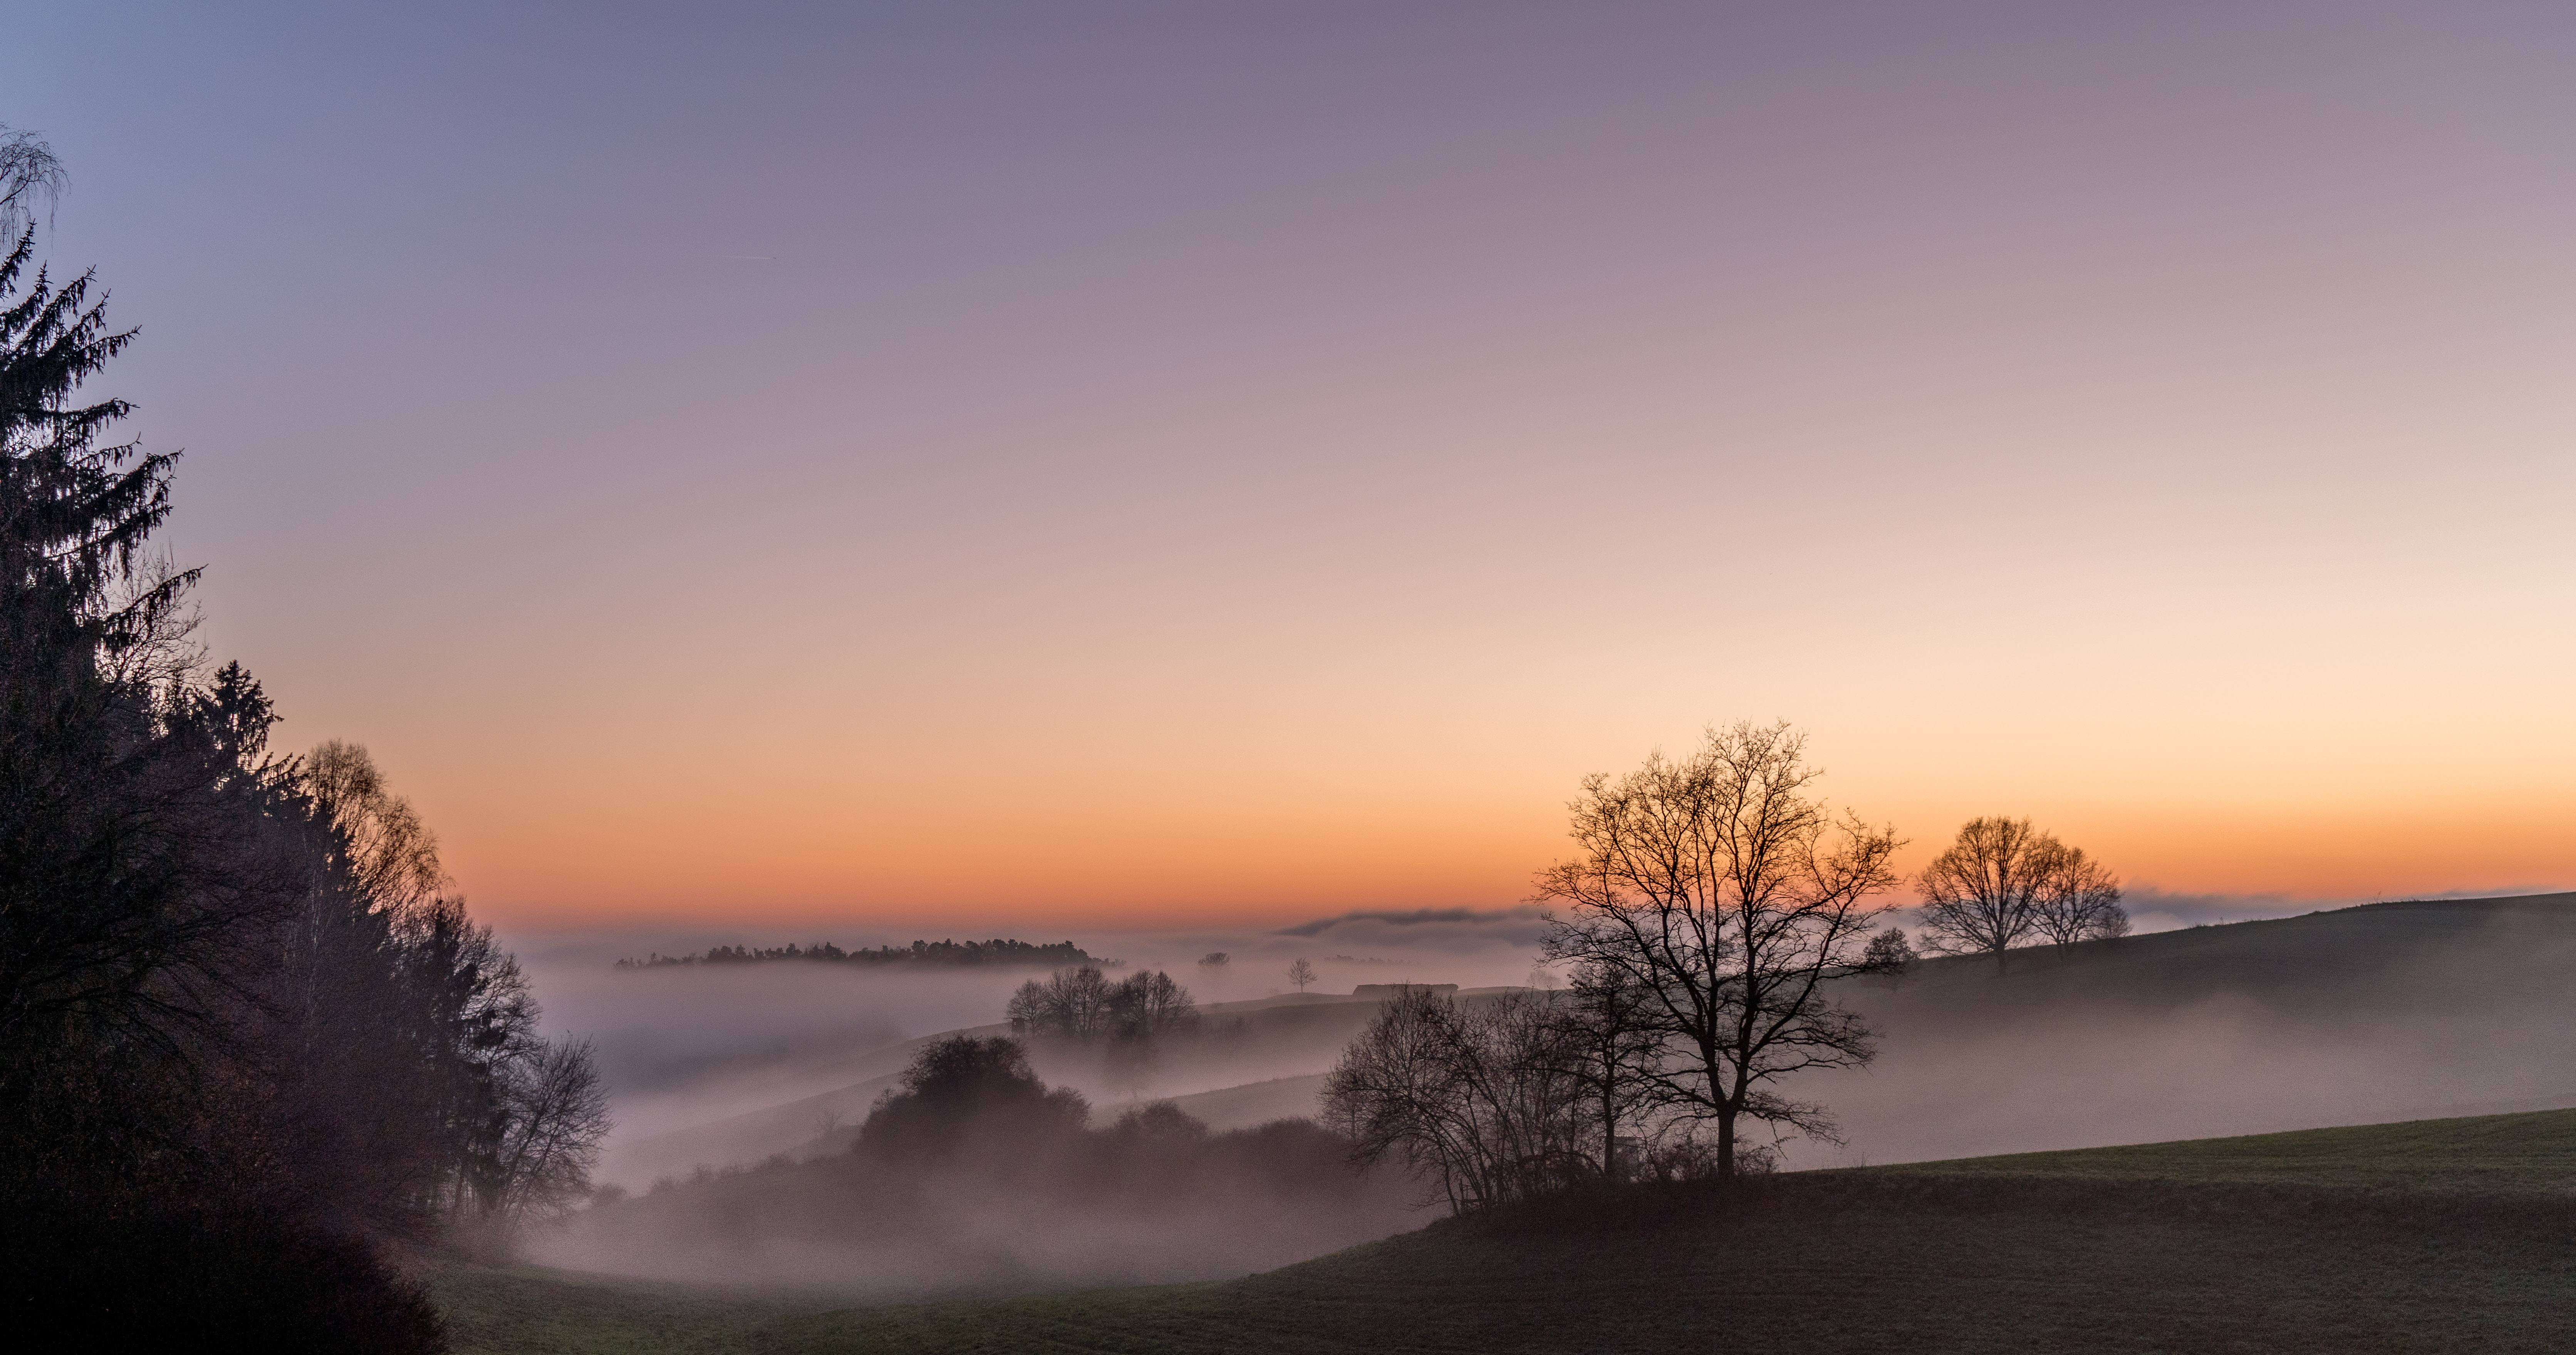
landscape, tree, nature, horizon, mountain, cloud, sky, sun, fog, sunrise, sunset, mist, sunlight, morning, hill, dawn, atmosphere, dusk, europe, evening, weather, haze, 35mm, beauty, germany, deutschland, landschaft, sony, bayern, bavaria, zeiss, distagon, alpha, 7rii, afterglow, neben, sch nheit, atmospheric phenomenon, mountainous landforms